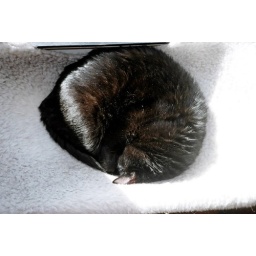
ollie in a ball in window napper